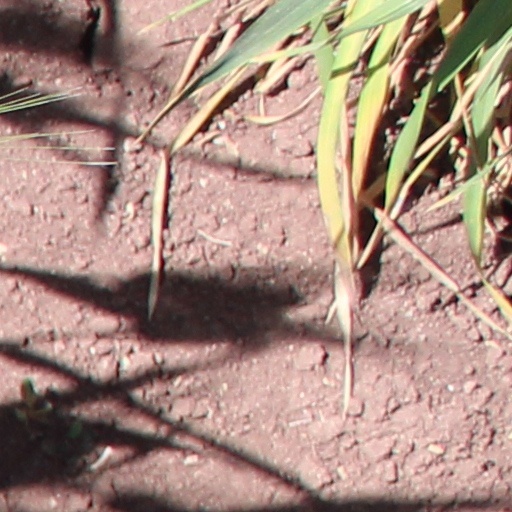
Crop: wheat